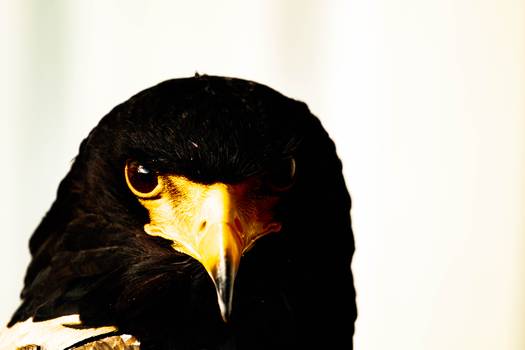
Label: No Watermark